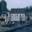
Label: truck